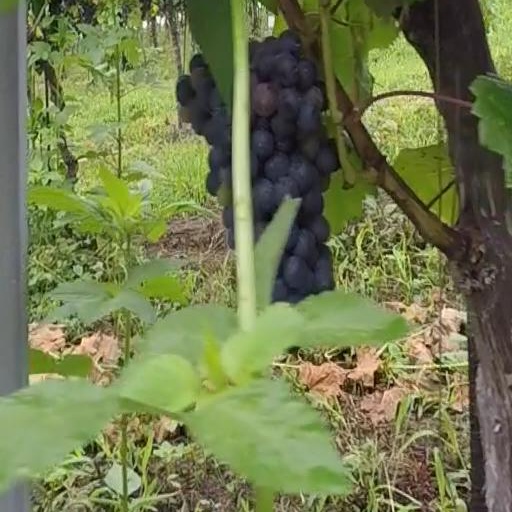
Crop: grape